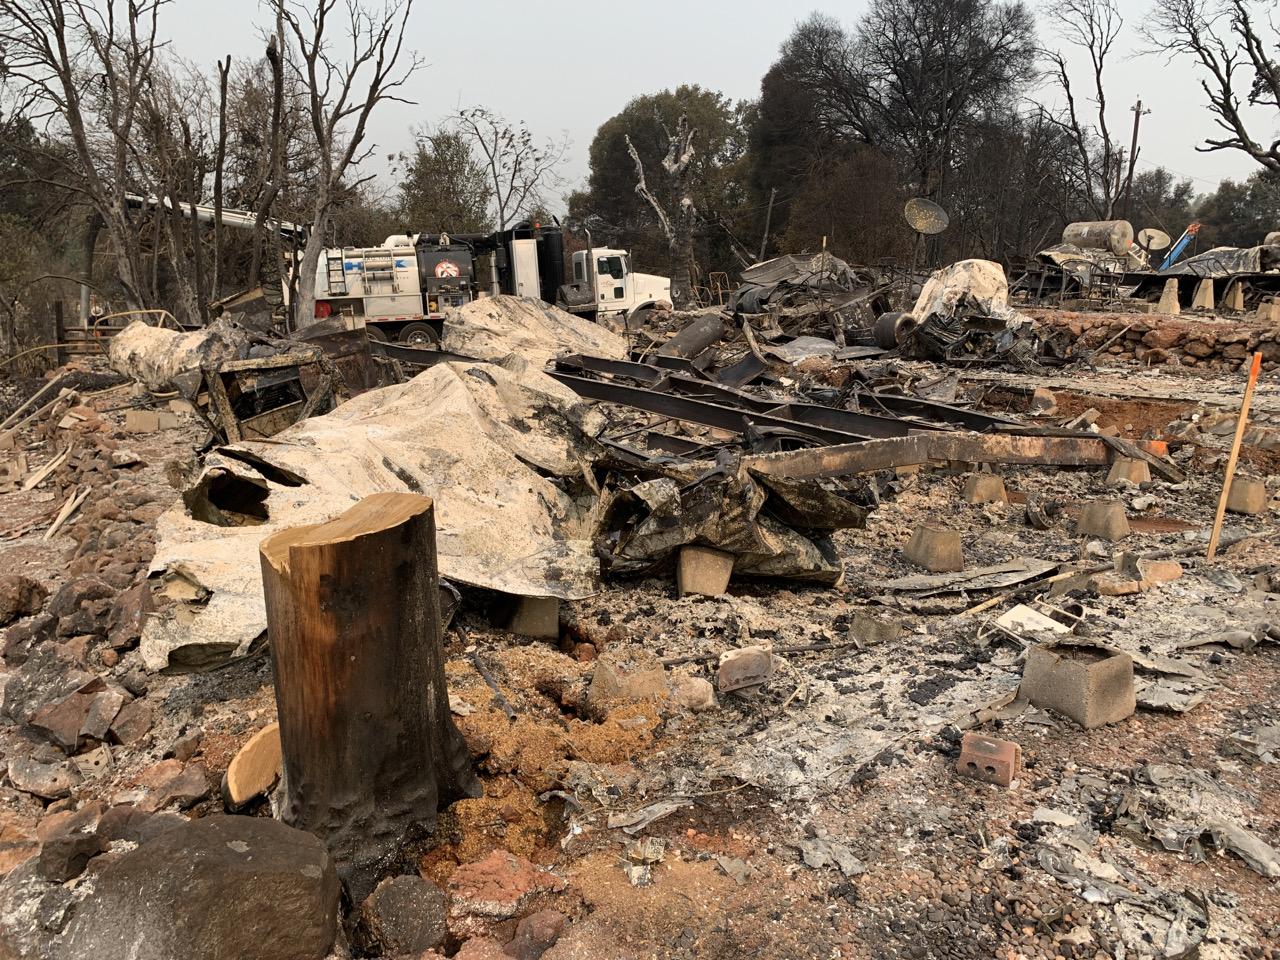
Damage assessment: destroyed